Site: brandenburg
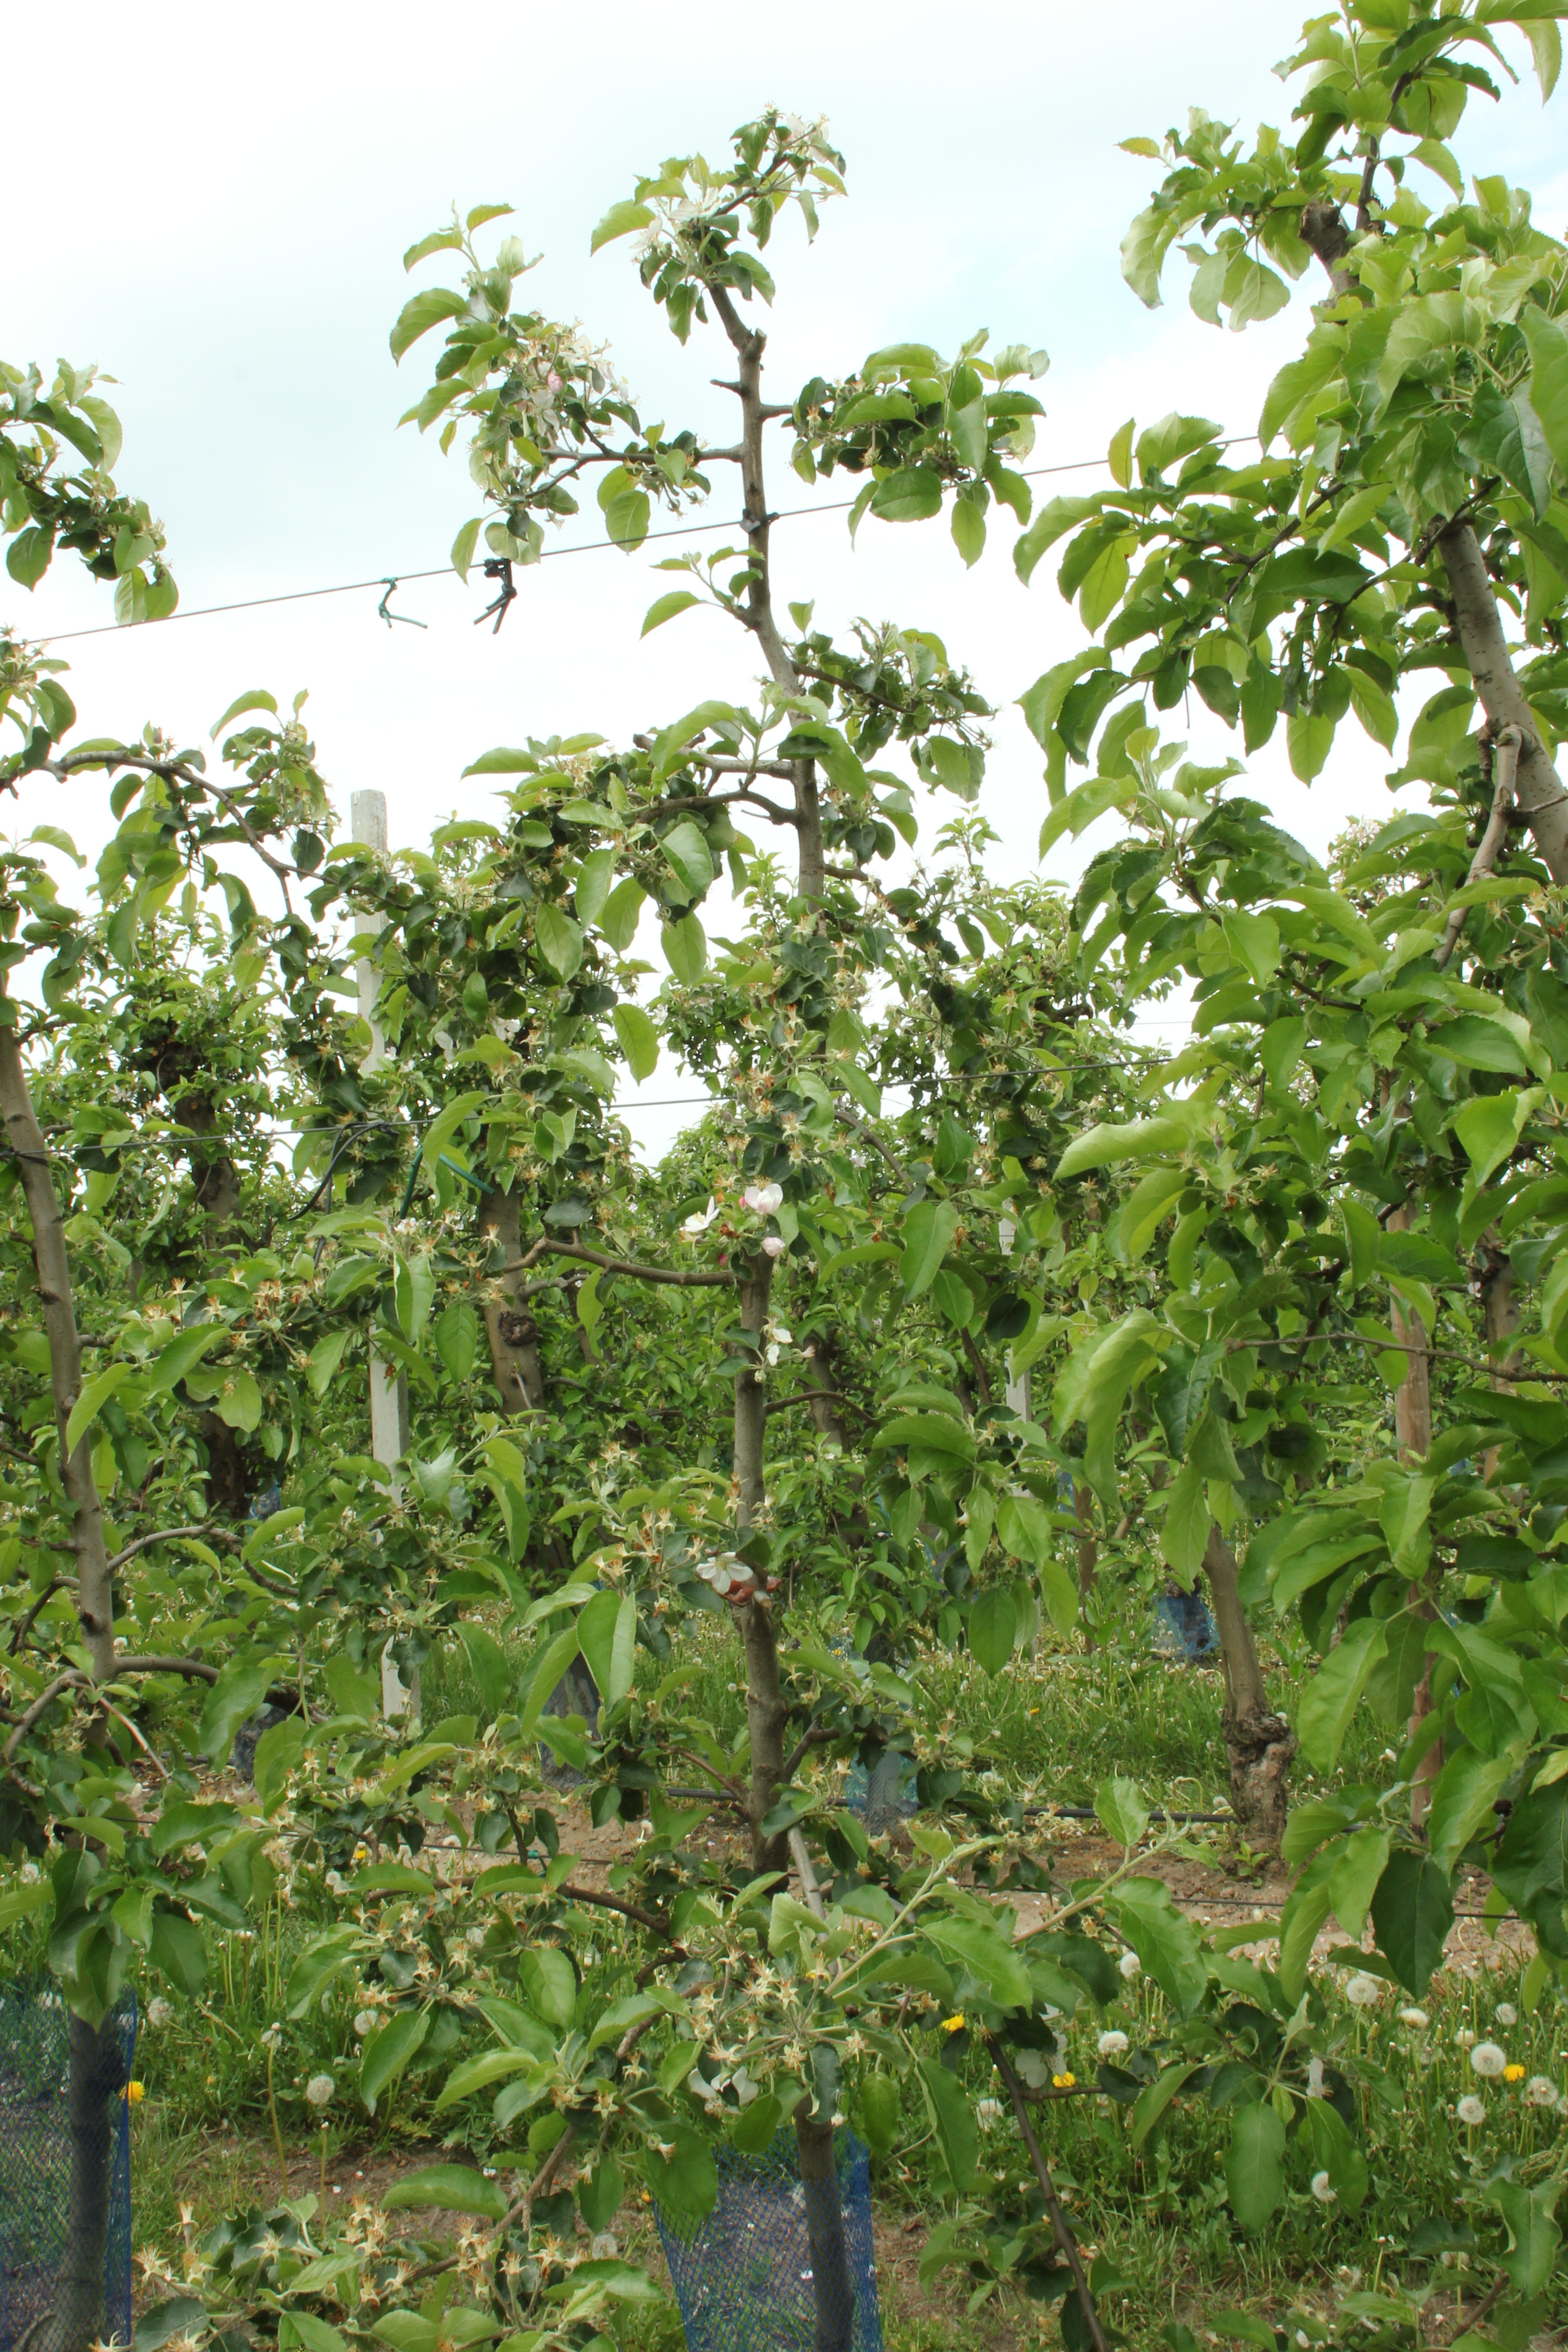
Growth stage (BBCH 67): Flowering